Anguillan bankruptcy law

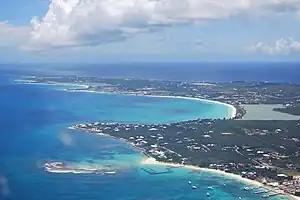
Anguilla.

Anguillan corporate insolvency law is presently highly fragmented, with various different parts of appearing in either the Bankruptcy Act (Cap B.15) or the Companies Act (Cap C.65). However, the matrix of laws is nonetheless fragmentary and incomplete. At present there are no provisions under Anguillan law in relation to corporate insolvency which address insolvency set-off, or the avoidance of dispositions after the commencement of winding-up. There are also no powers conferred upon the liquidator specifically relating to challenging transactions entered into the "twilight" period which prejudice the general body of creditors, but there is limited scope to seek redress for such transactions outside of the insolvency regime under the Fraudulent Dispositions Act (Cap F.60).